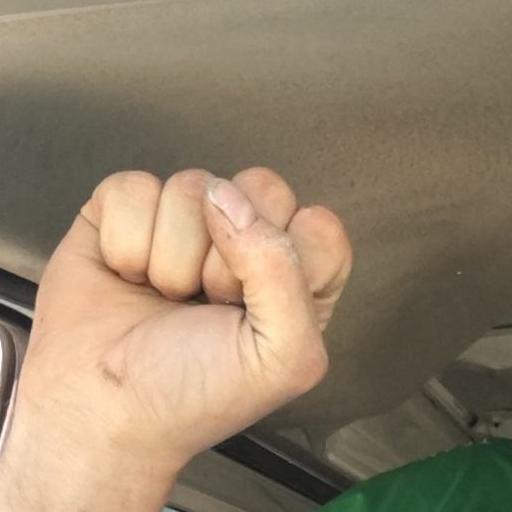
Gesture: fist